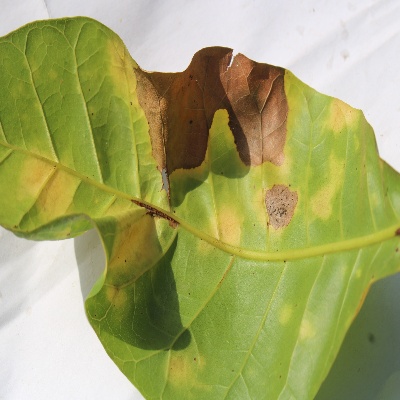
Crop: Cashew
Condition: anthracnose